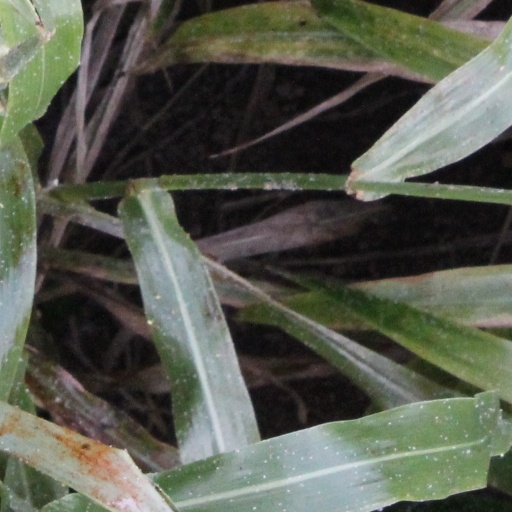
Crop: sorghum